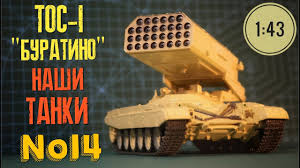
Label: Self Propelled Artillery